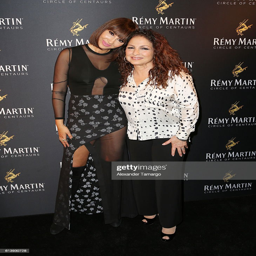
pop artist and latin pop artist are seen .